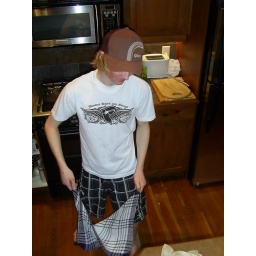
Ginge steps up the plate in the towel snapping final